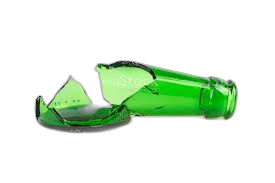
Waste category: glass